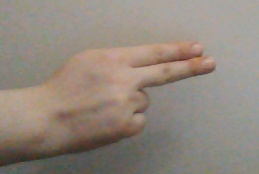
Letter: ain